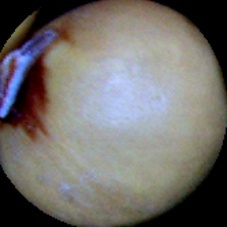
Label: Spotted